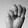
ASL letter: M